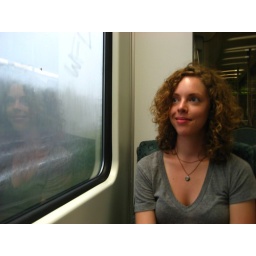
Rachel looking cute on the train in the rain